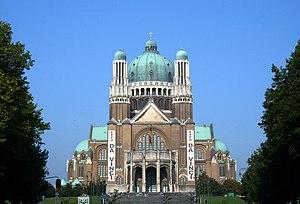
Architecture sacrée en France et en Belgique : Art déco et modernisme. Les destructions causées par la Première Guerre mondiale en Europe ont nécessité la construction de nombreuses nouvelles églises dans les années 1920-1930, notamment en France et en Belgique.